Christianization

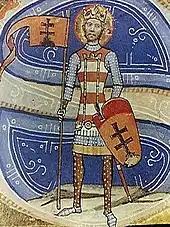
Image of the King Saint Stephen I of Hungary, from the medieval codex Chronicon Pictum from the 14th century

The religious policy of the Eastern emperor Justinian I (527 to 565) reflected his conviction that a unified Empire presupposed unity of faith. Justinian's efforts at requiring and enforcing this have led Anthony Kaldellis to write that Justinian is often seen as a tyrant and despot. Unlike Constantine, Justinian did purge the bureaucracy of those who disagreed with him. He sought to centralize imperial government, became increasingly autocratic, and according to the historian Giovanni Mansi, "nothing could be done", not even in the Church, that was contrary to the emperor's will and command. In Kaldellis' estimation, "Few emperors had started so many wars or tried to enforce cultural and religious uniformity with such zeal".